Linda Stein (artist)

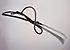
Slow Motion 192

Post 9/11, Stein was unable to return to her Tribeca studio or make sculpture for a year. When she returned to making art, her new sculptures were figurative and symbolized protection. Begun in 2002, The Knights of Protection series was her earliest shield-like forms made of mixed media and hung on the wall. Later "Knights" became more figurative and included images of Wonder Woman, Princess Mononoke, Lady Gaga, Lisbeth Salander, Storm, and Guanyin. Reference image right: "Knight of Tomorrow 582"